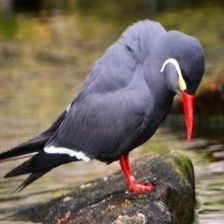
Species: INCA TERN
Scientific name: LAROSTERNA INCA